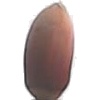
Label: Hazelnut 1